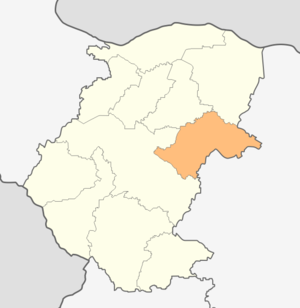
Boïtchinovtsi est une obchtina de l'oblast de Montana en Bulgarie.